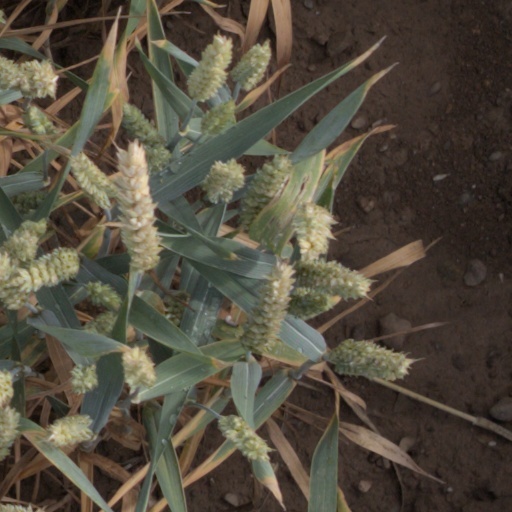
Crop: wheat